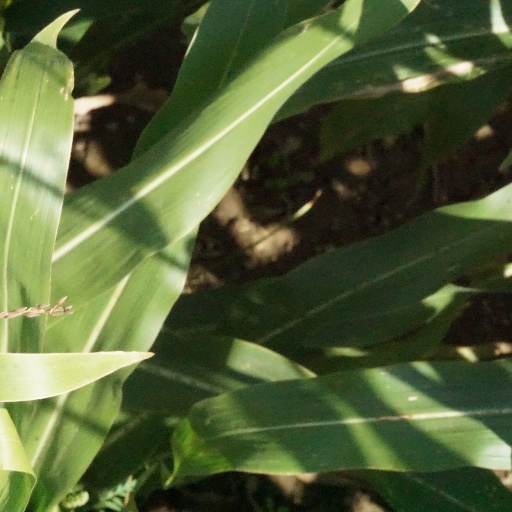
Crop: maize; corn